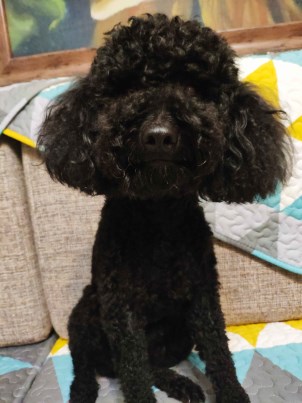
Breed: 7449-n000128-teddy